Eoandromeda

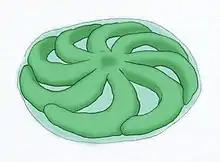
Artist restoration

A few dozen fossil specimens are known, ranging from about 1 to 4 cm in diameter; they are circular in outline and their eight arms, with closed ends, spiral either clockwise or counterclockwise.